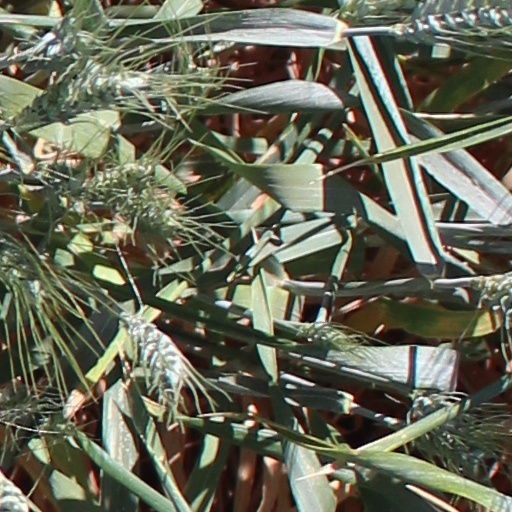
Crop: wheat